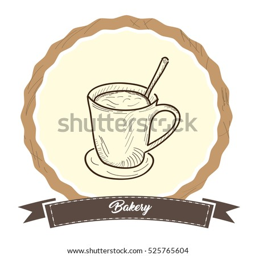
isolated retro label with a hand drawn coffee cup